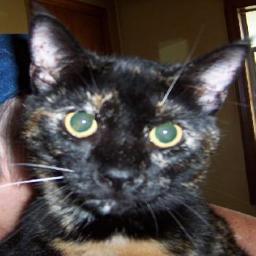
Animal: cats